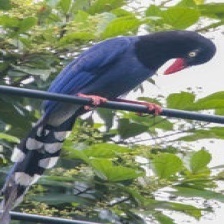
Species: TAIWAN MAGPIE
Scientific name: UROCISSA CAERULEA
ImageNet parent category: magpie